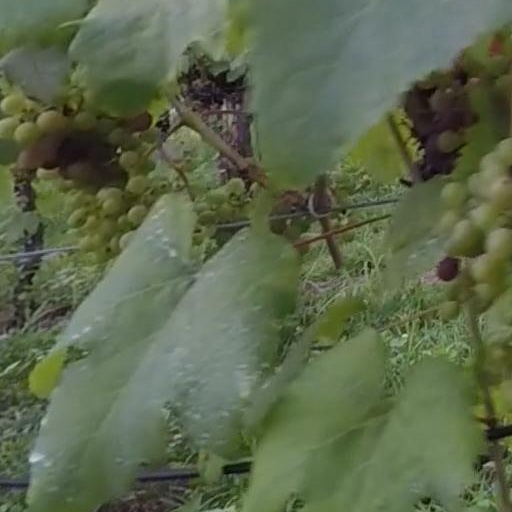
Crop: grape